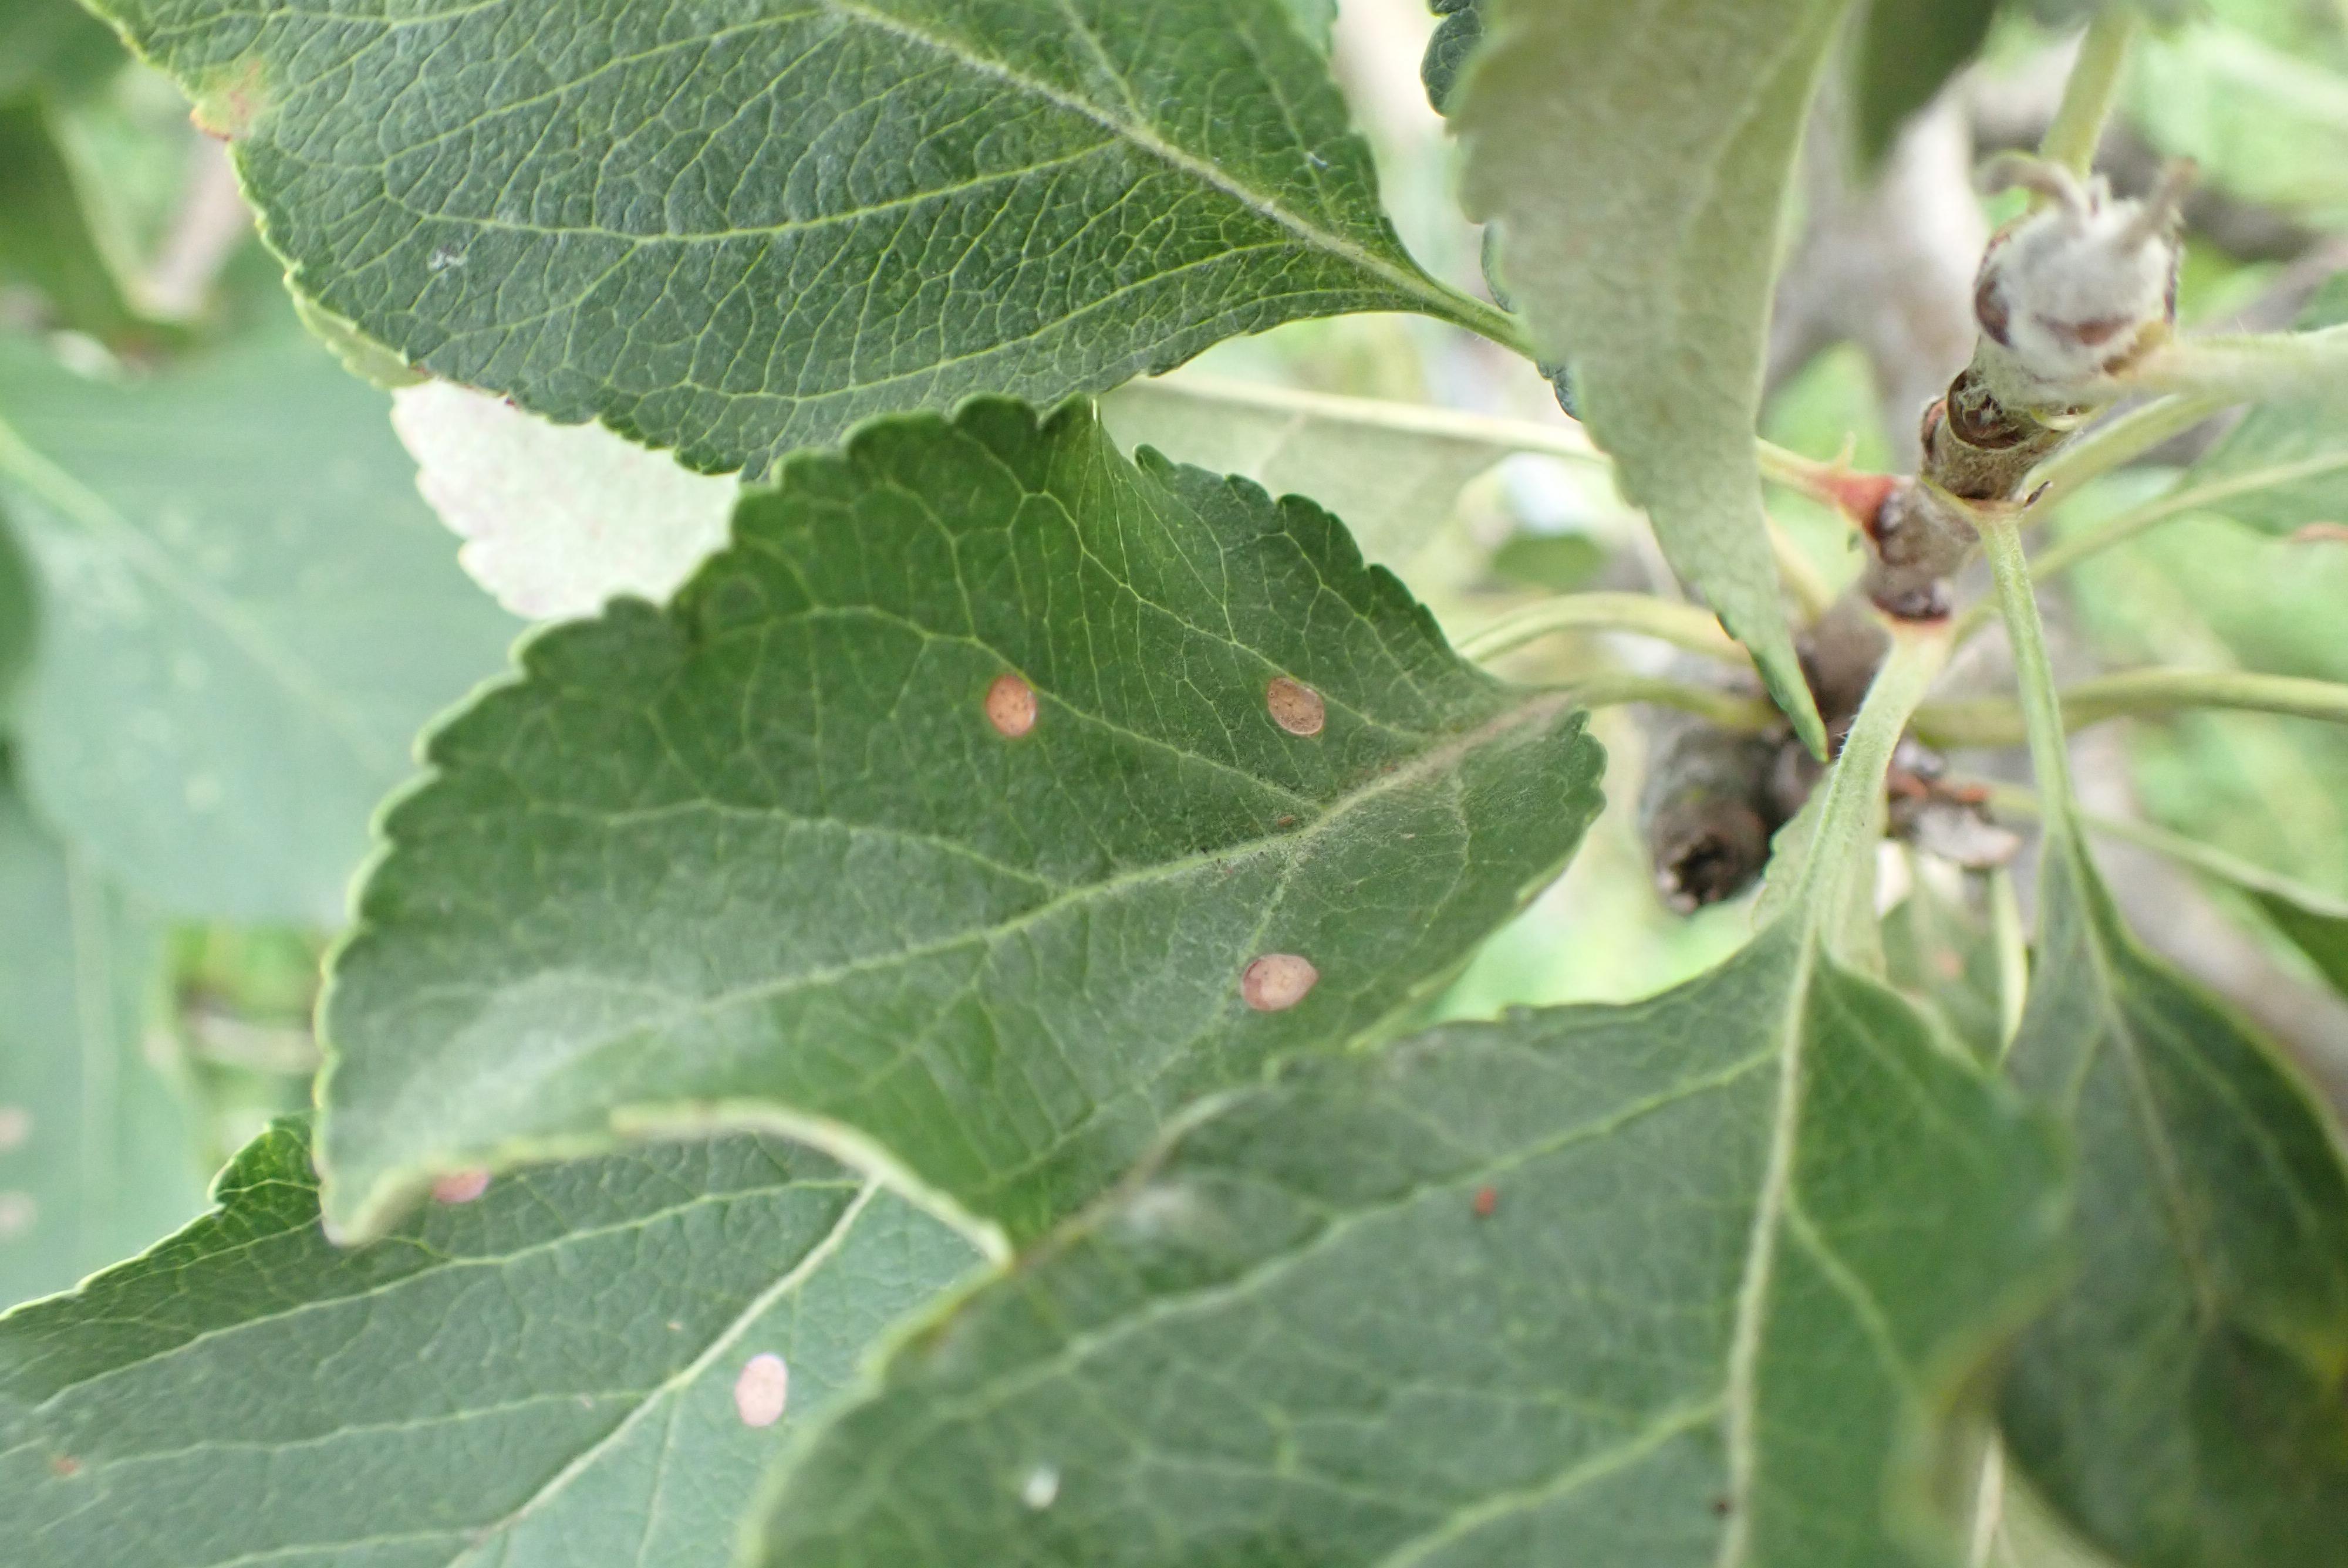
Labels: frog_eye_leaf_spot